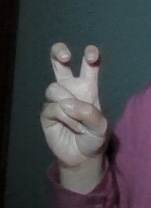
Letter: toot